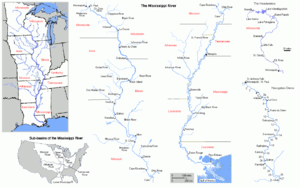
Mississippifloden / Væsentlige bifloder
Kort over Mississippiflodens løb.
Mississippifloden udspringer 450 meter over havet i Lake Itasca i det nordlige Minnesota. Mississippi løber ud i Den Mexicanske Golf ca. 160 km neden for New Orleans i Louisiana.